Electric Loco Shed, Howrah

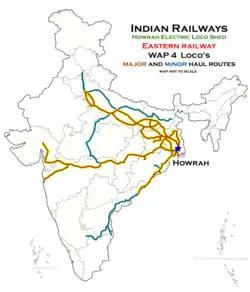
Route haul map of HWH ELS (Howrah Electric Loco shed) locomotives

Electric Loco Shed, Howrah is a motive power depot performing locomotive maintenance and repair facility for electric locomotives of the Indian Railways, located at Howrah of the Eastern Railway zone in West Bengal, India. It is one of the two electric locomotive sheds of the Eastern Railway, the others being at Asansol (ASN).